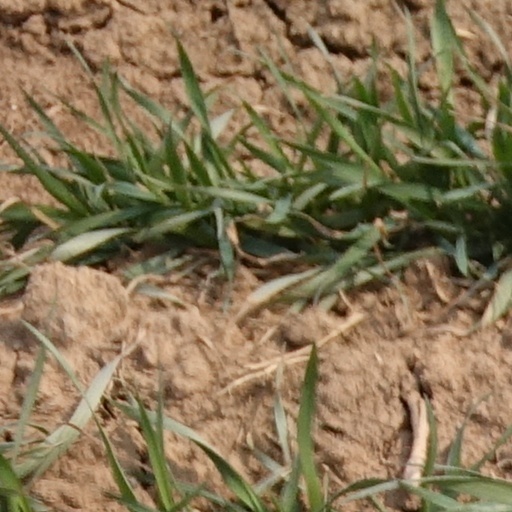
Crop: wheat